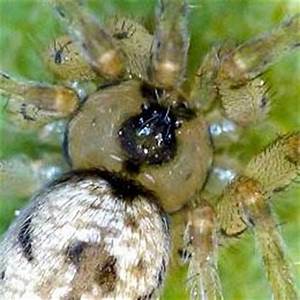
Label: ragno